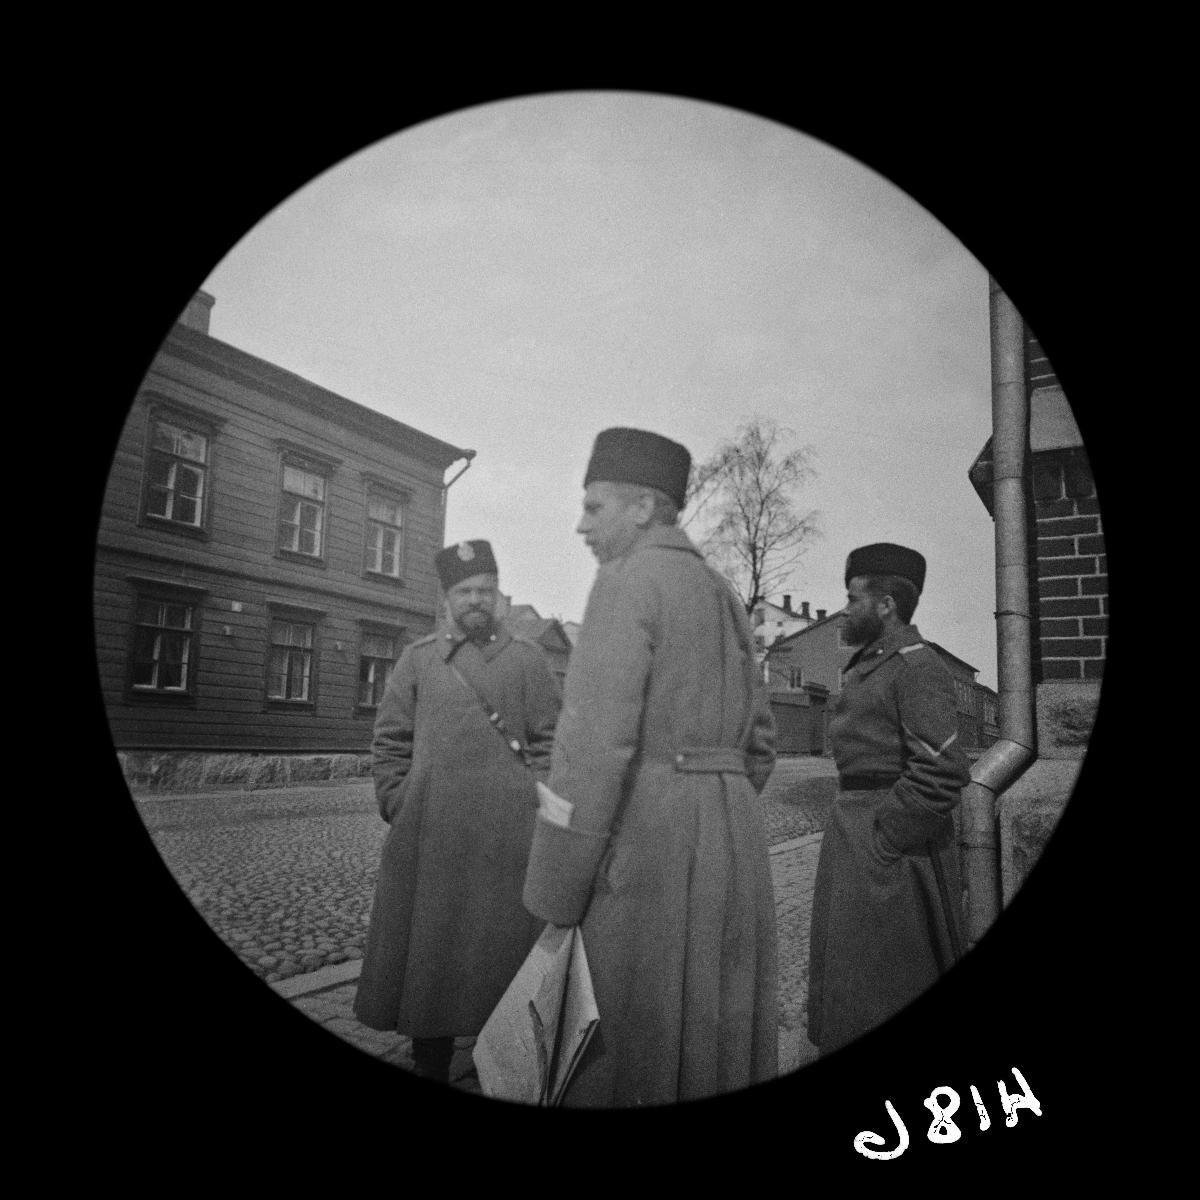
Sotilaita kadulla
sisällön kuvaus: Sotilaita kadulla. mustavalkoinen
Kuvaaja: Wasastjerna, Nils Jakob, valokuvaaja
Ajankohta: kuvausaika 1889 toukokuu
Aiheet: kadut, rakennukset, jalankulkijat, sotilaat, miehet, univormut, sotilaspuvut